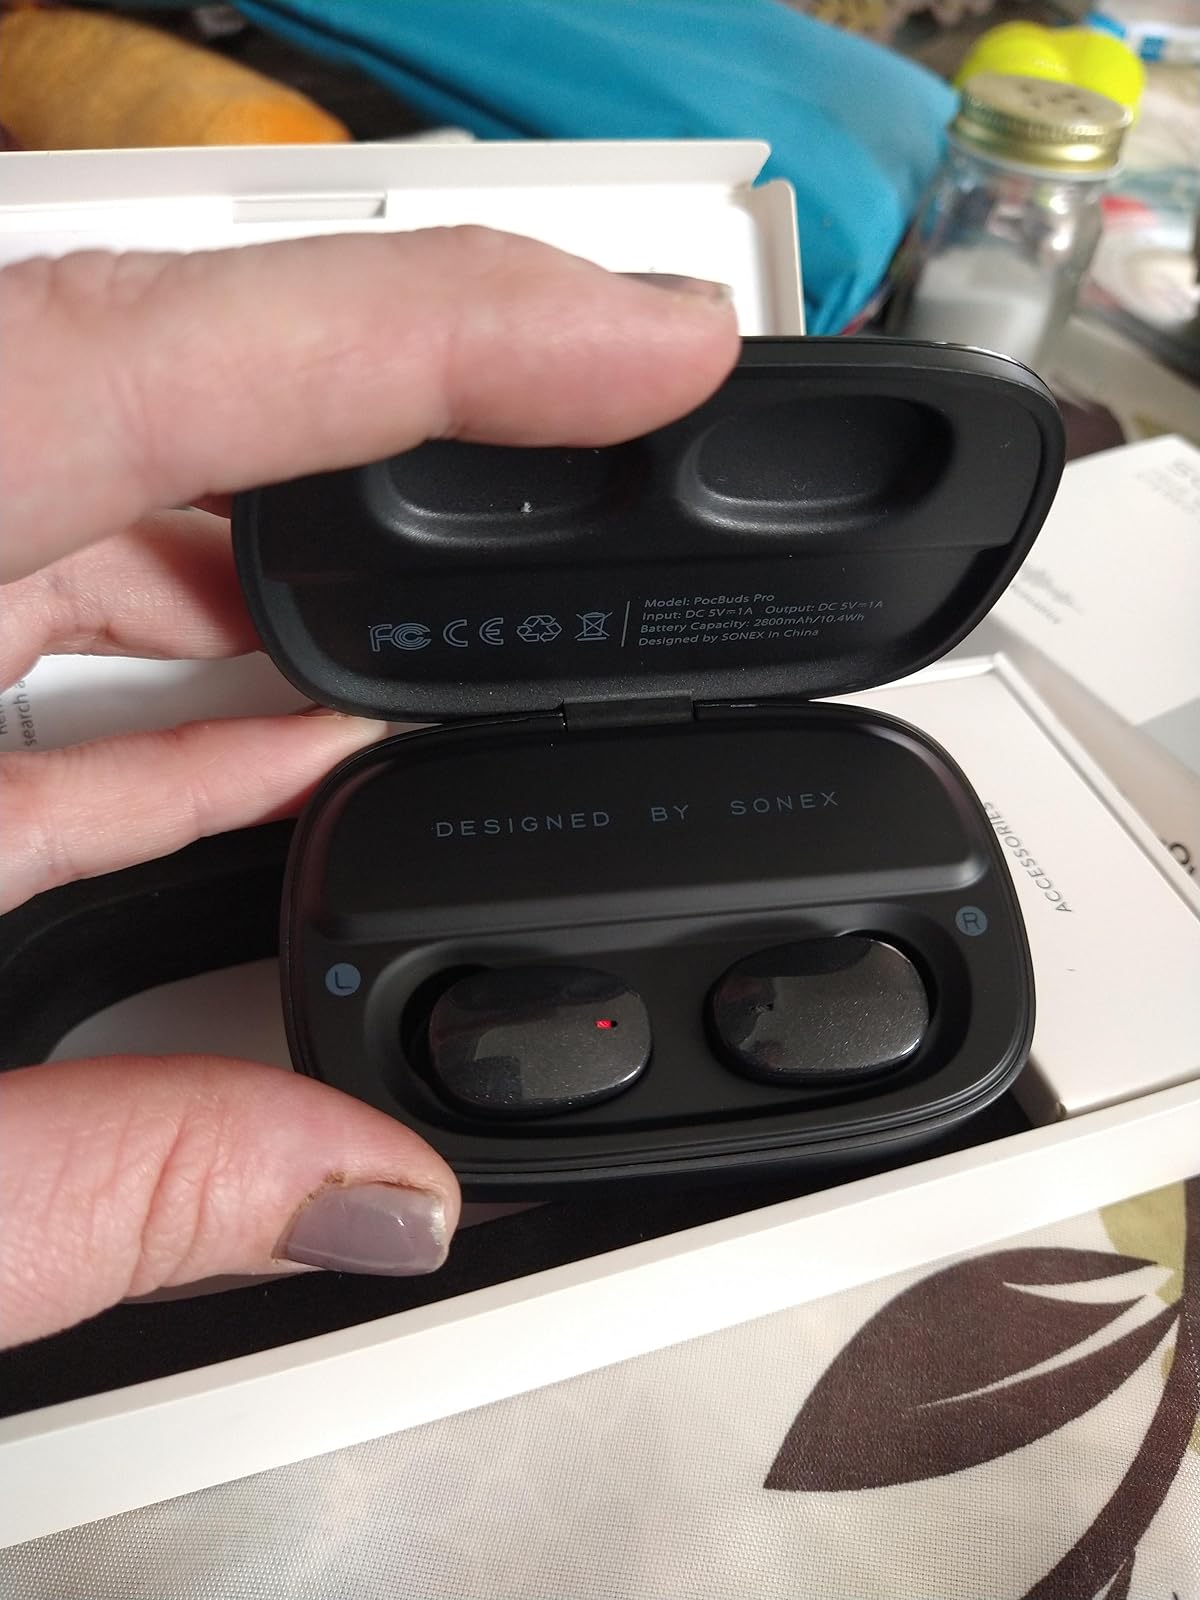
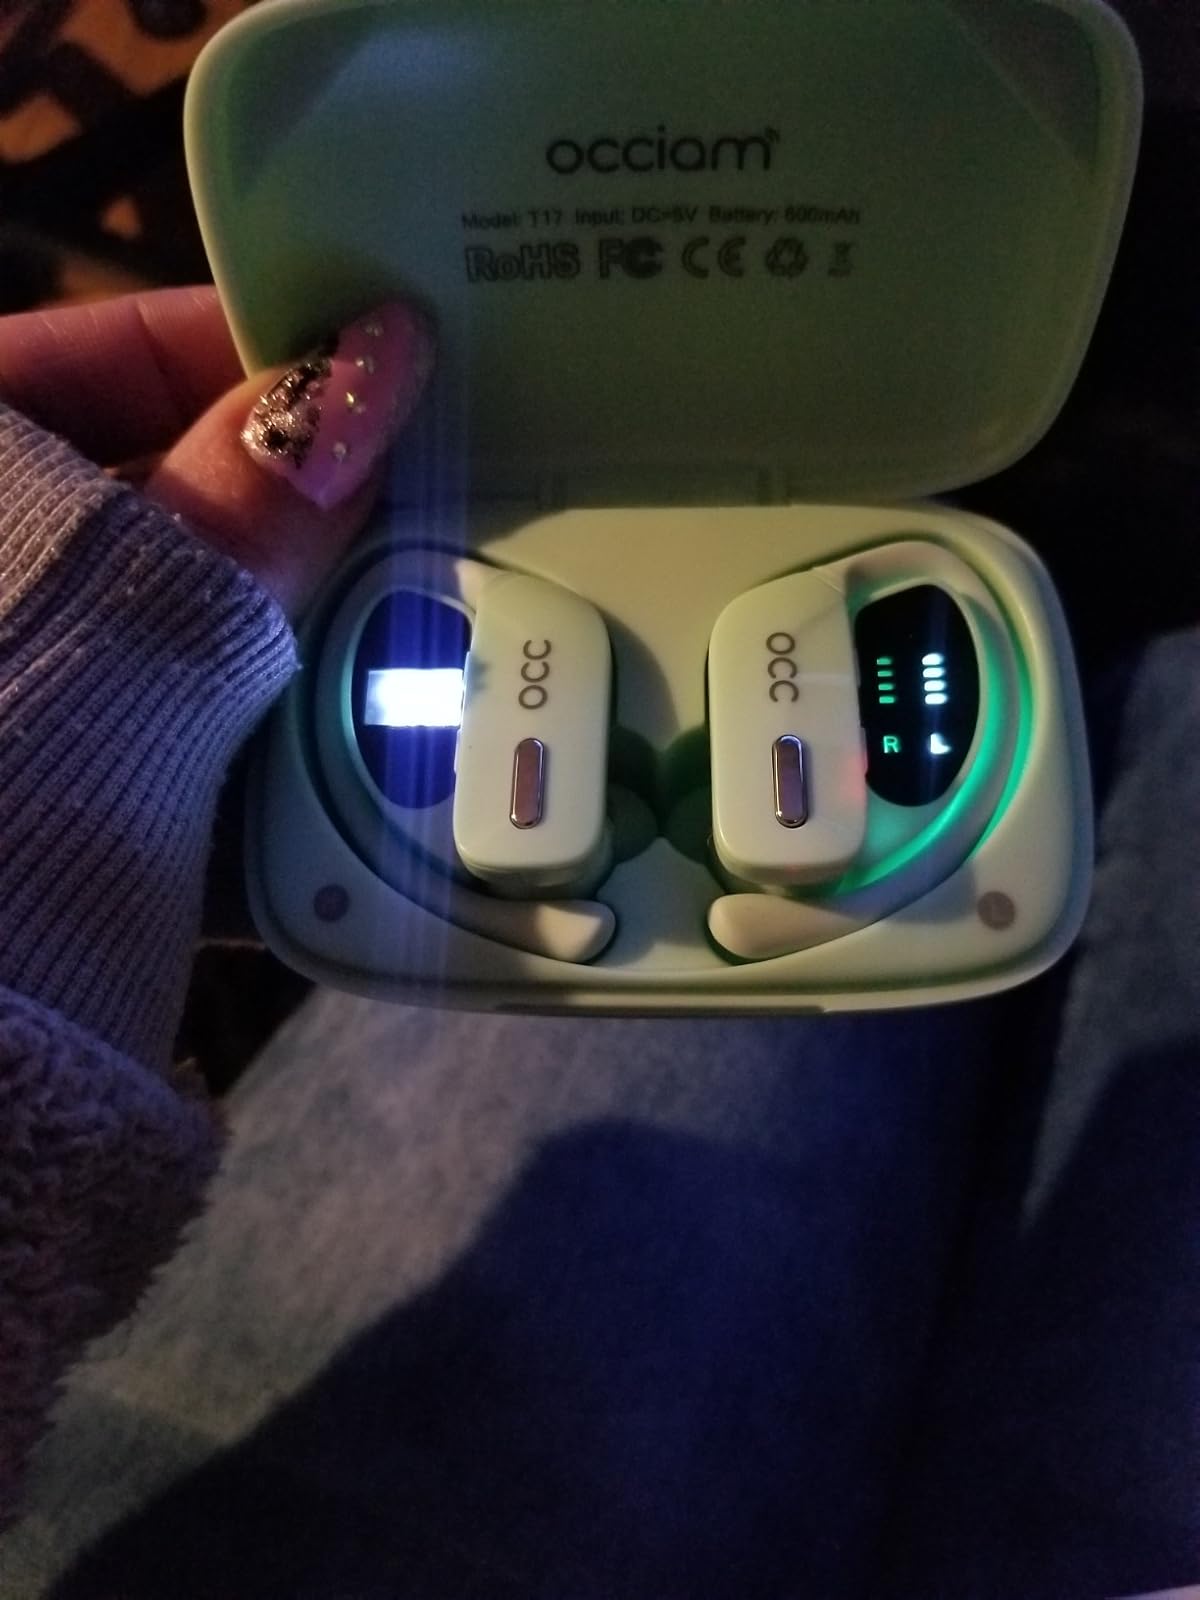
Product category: earbuds
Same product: no